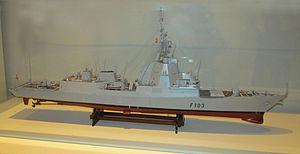
Maquette de frégate espagnole Blas de Lezo (F-103) exposée au Museo Naval, Madrid.